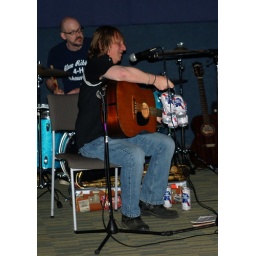
Whoa Nellie playing in the black box at the Gateway Film Center in Columbus on 04/22/10.